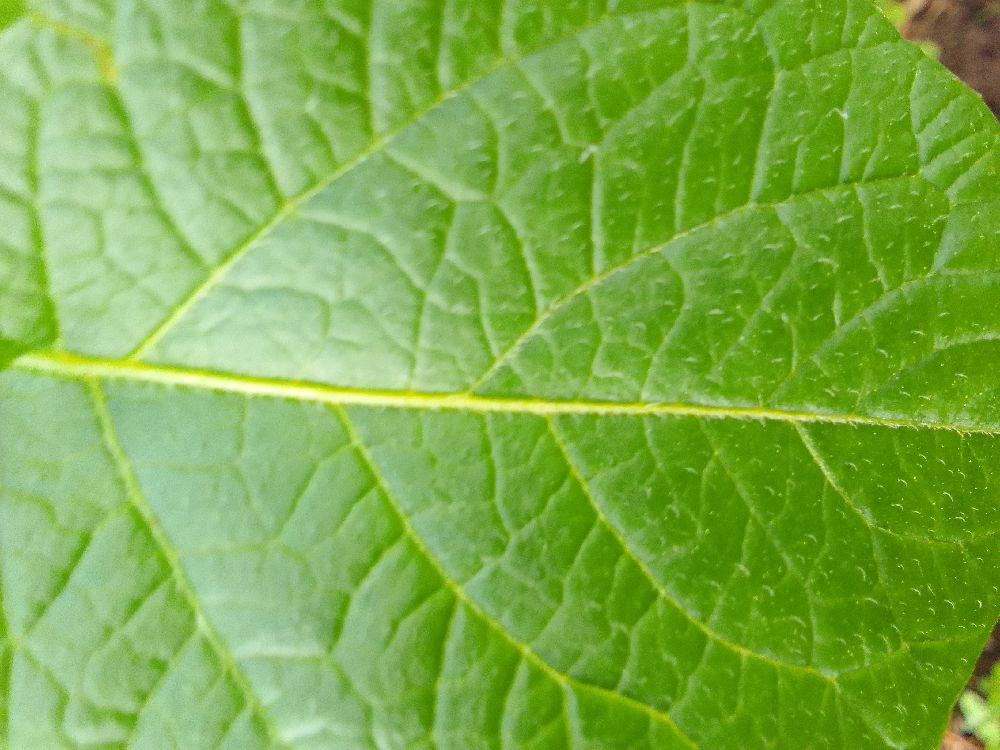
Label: Healthy